New Hebrides Trench

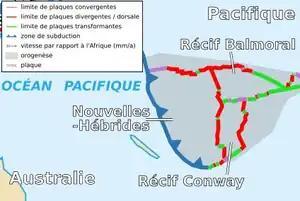
Map of the New Hebrides Trench and surrounding tectonic plates

The New Hebrides Trench (perhaps better termed the South New Hebrides Trench) is an oceanic trench which is over deep in the Southern Pacific Ocean. It lies to the northeast of New Caledonia and the Loyalty Islands, to the southwest of Vanuatu (formerly known as the New Hebrides), east of Australia, and south of Papua New Guinea and the Solomon Islands. The trench was formed as a result of a subduction zone. The Australian plate is being subducted under the New Hebrides plate causing volcanism which produced the Vanuatu archipelago.